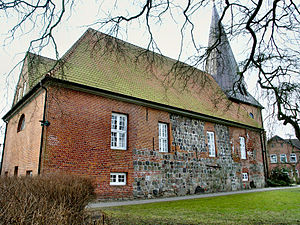
Bargteheide
Bargteheide er en by i det nordlige Tyskland, beliggende under Kreis Stormarn i den sydøstlige del af delstaten Slesvig-Holsten.